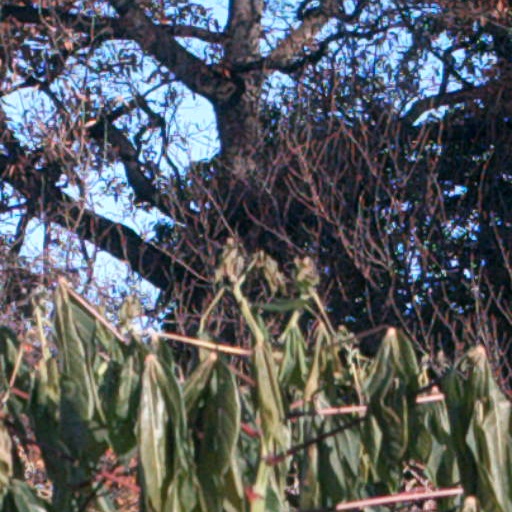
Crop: cassava